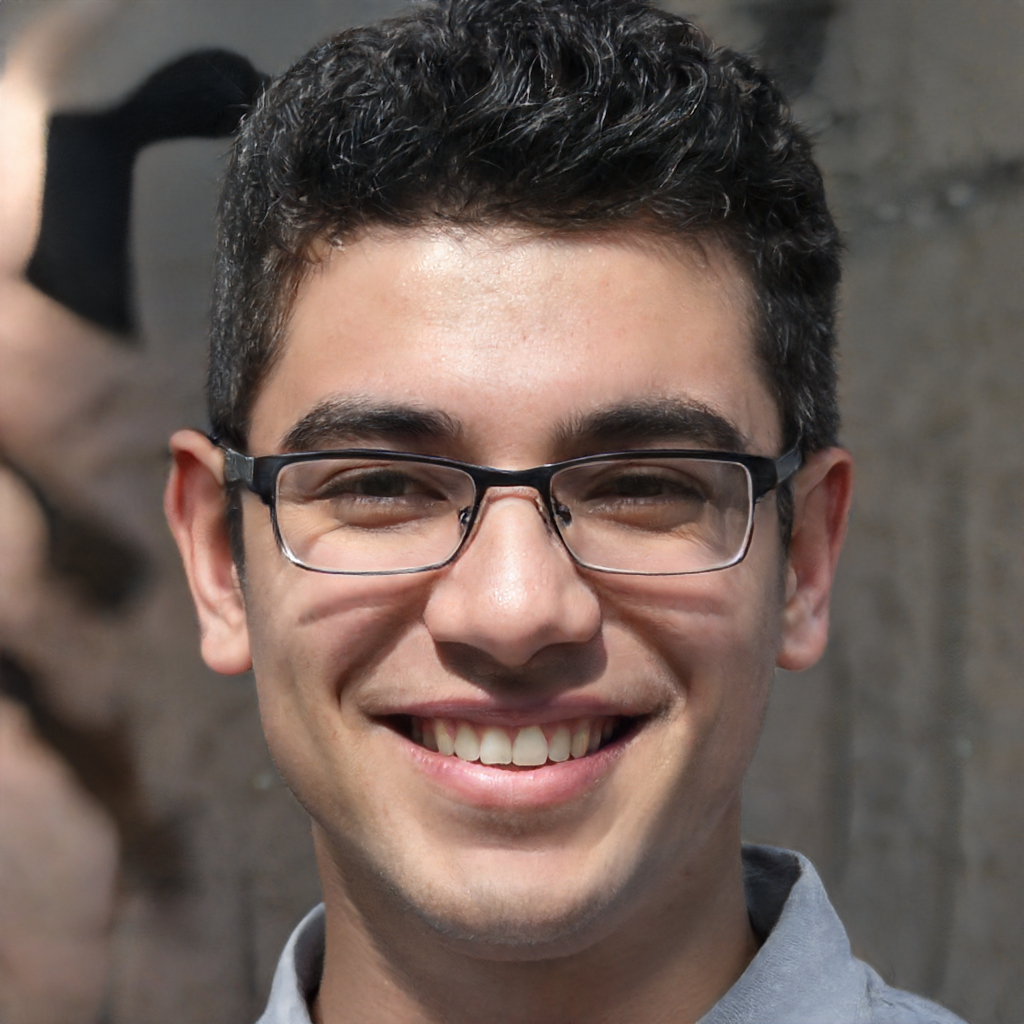
Gender: Male